Police Woman (TV series)

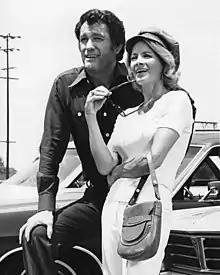
Earl Holliman and Angie Dickinson in a 1975 publicity portrait for the show

Police Woman is an American police procedural television series created by Robert L. Collins and starring Angie Dickinson as Sgt. Suzanne “Pepper” Anderson of the Los Angeles Police Department's Criminal Conspiracy Unit. The show, which aired on NBC from September 13, 1974, to March 29, 1978, ran for four seasons and 91 episodes. Introduced via a pilot episode of the anthology series Police Story, the series broke new ground as the first hour‑long primetime drama with a female lead in law enforcement. Anderson frequently went undercover in diverse roles such as nurse, flight attendant, teacher, or prison inmate to expose crime from within. The series was both a ratings success and a cultural touchstone, earning Dickinson a Golden Globe Award in 1975 and three consecutive Emmy nominations, while inspiring increased female recruitment in US police forces.